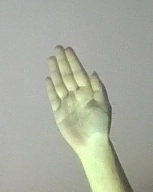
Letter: seen